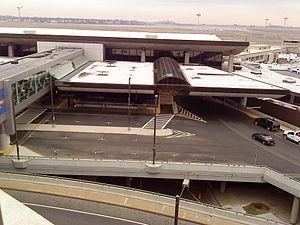
L’aéroport international Logan de Boston, est un aéroport américain desservant la ville de Boston dans l'État du Massachusetts. En 2011, il était le 19ᵉ aéroport des États-Unis et 48ᵉ mondial, ayant transporté 28 866 313 passagers pour 55 compagnies aériennes.